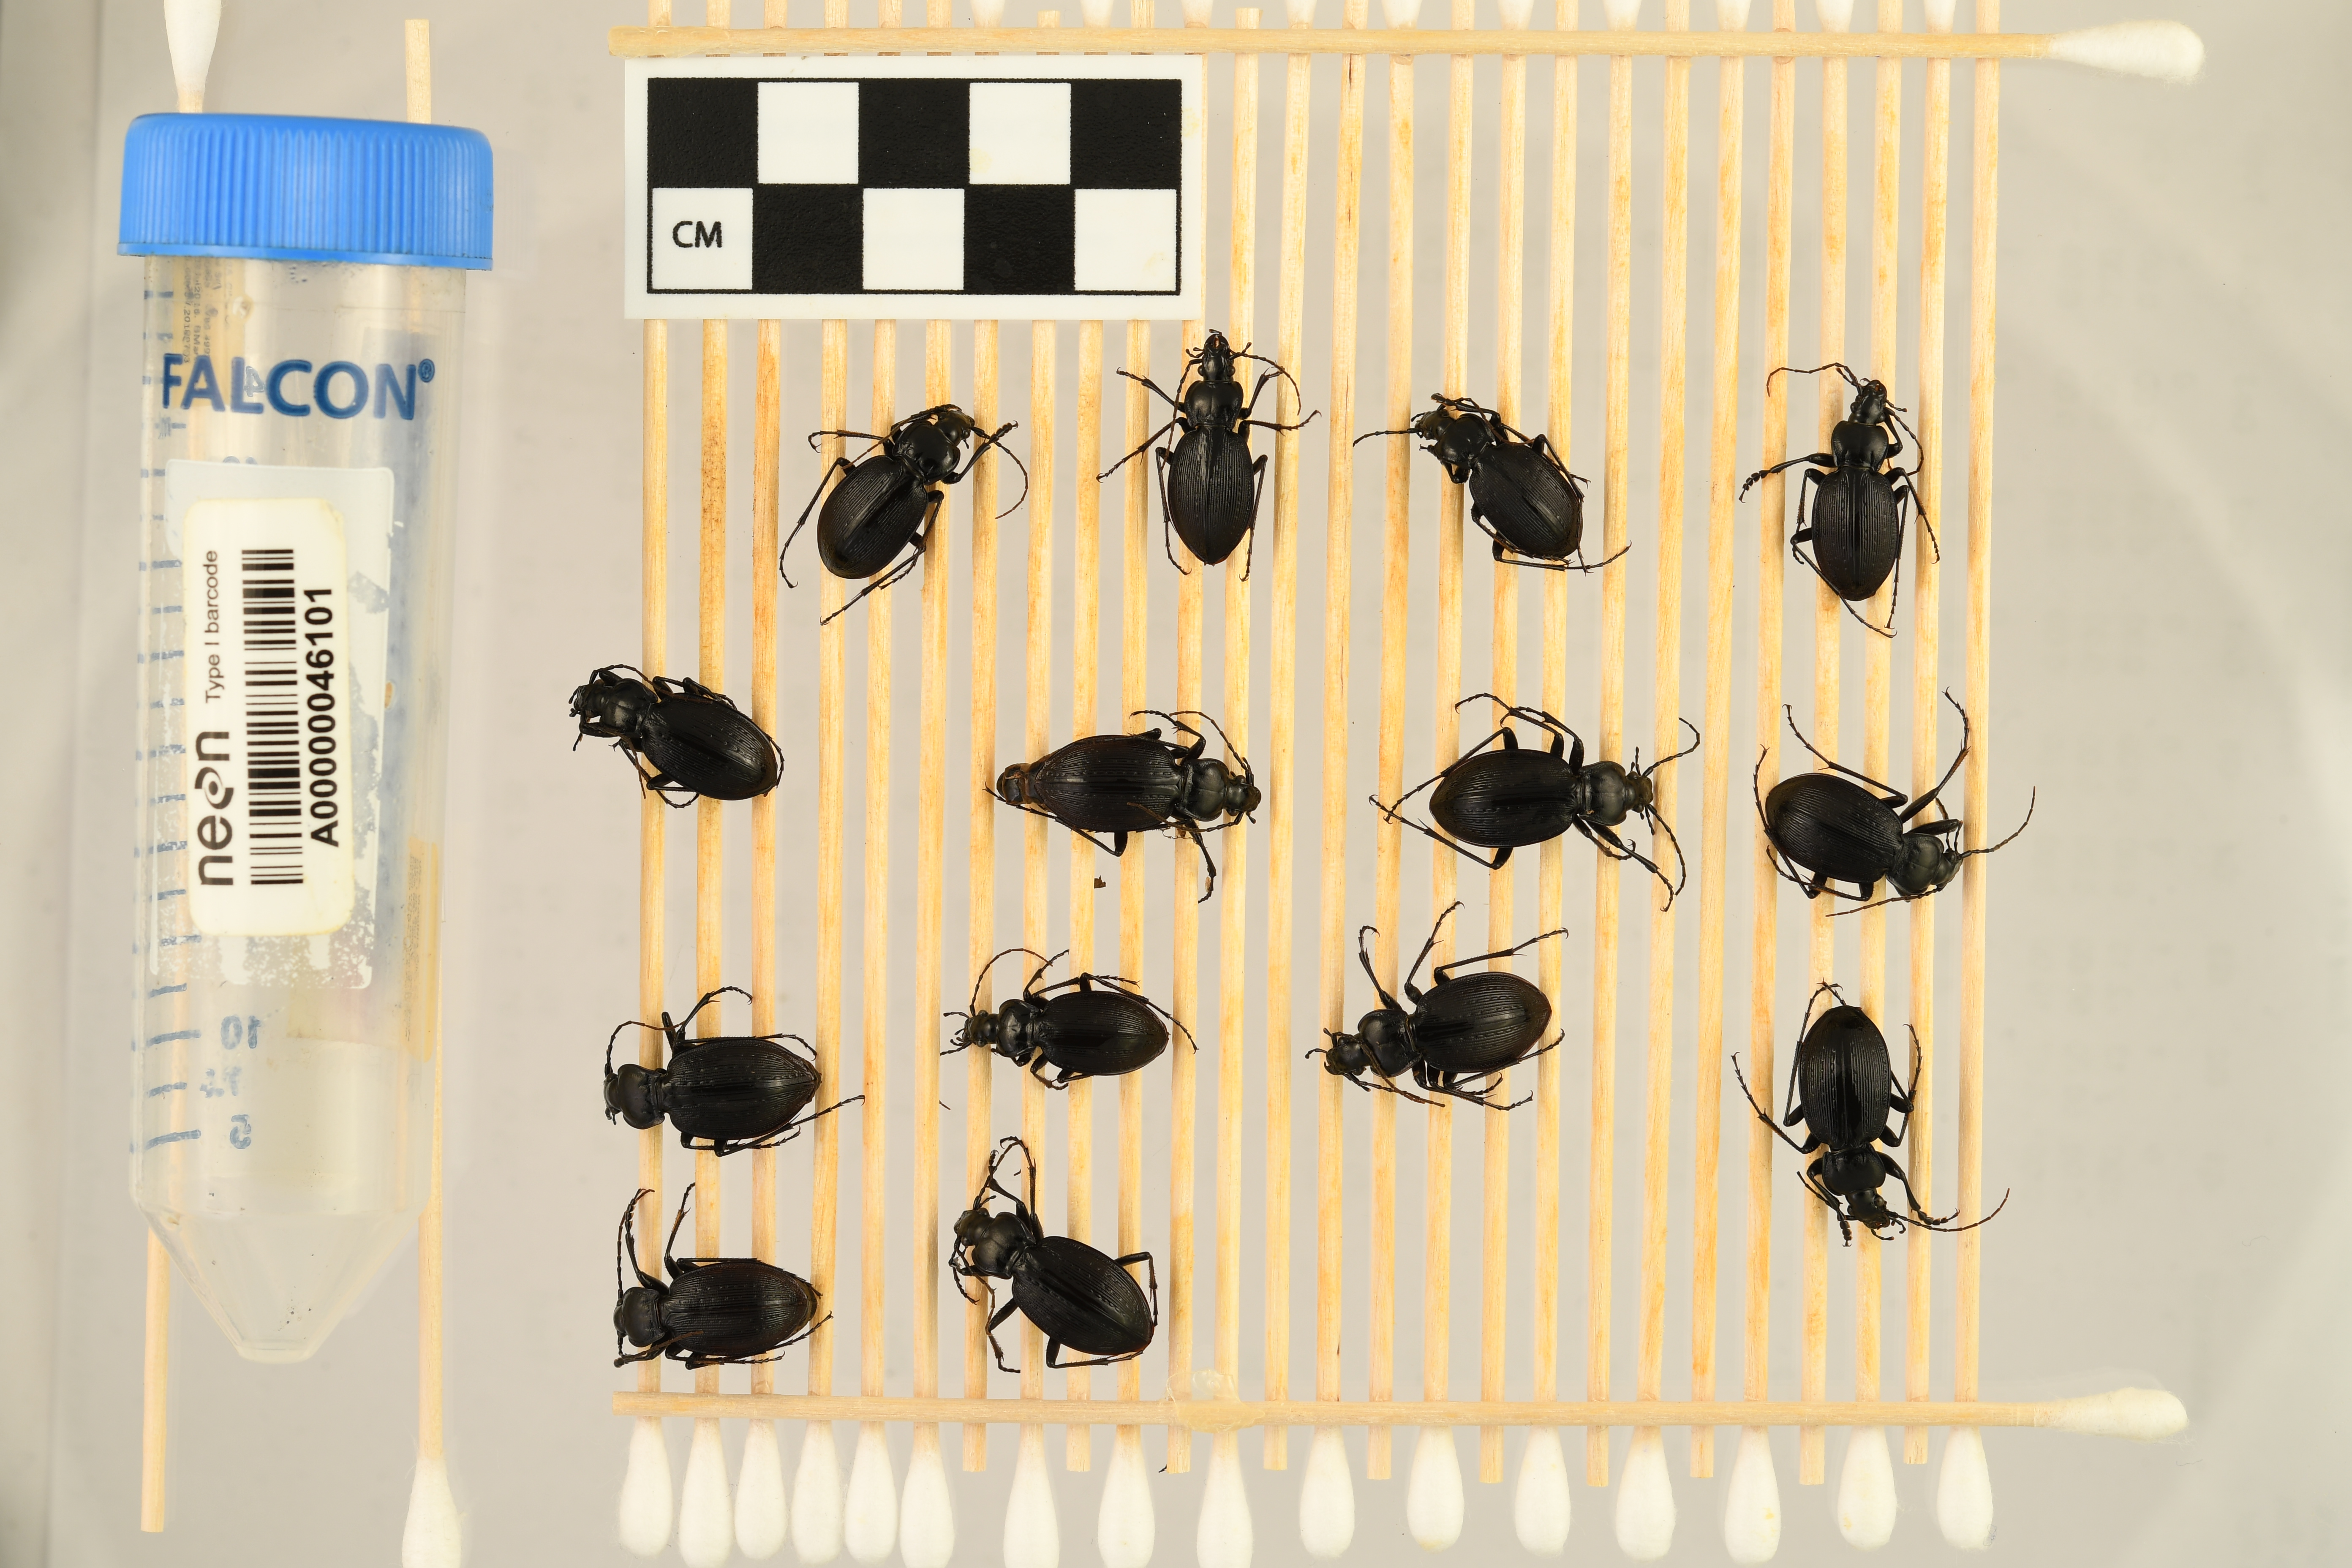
Carabus goryi — Mountain Lake Biological Station NEON, plot MLBS_008. Beetle 1, ElytraLength: 1.242 cm (lying flat: No)

Carabus goryi — Mountain Lake Biological Station NEON, plot MLBS_008. Beetle 1, ElytraWidth: 0.6093 cm (lying flat: No)

Carabus goryi — Mountain Lake Biological Station NEON, plot MLBS_008. Beetle 2, ElytraLength: 1.326 cm (lying flat: Yes)

Carabus goryi — Mountain Lake Biological Station NEON, plot MLBS_008. Beetle 2, ElytraWidth: 0.5699 cm (lying flat: Yes)

Carabus goryi — Mountain Lake Biological Station NEON, plot MLBS_008. Beetle 3, ElytraLength: 1.275 cm (lying flat: Yes)

Carabus goryi — Mountain Lake Biological Station NEON, plot MLBS_008. Beetle 3, ElytraWidth: 0.5674 cm (lying flat: Yes)

Carabus goryi — Mountain Lake Biological Station NEON, plot MLBS_008. Beetle 4, ElytraLength: 1.256 cm (lying flat: Yes)

Carabus goryi — Mountain Lake Biological Station NEON, plot MLBS_008. Beetle 4, ElytraWidth: 0.5815 cm (lying flat: Yes)

Carabus goryi — Mountain Lake Biological Station NEON, plot MLBS_008. Beetle 5, ElytraLength: 1.399 cm (lying flat: Yes)

Carabus goryi — Mountain Lake Biological Station NEON, plot MLBS_008. Beetle 5, ElytraWidth: 0.5824 cm (lying flat: Yes)

Carabus goryi — Mountain Lake Biological Station NEON, plot MLBS_008. Beetle 6, ElytraLength: 1.396 cm (lying flat: Yes)

Carabus goryi — Mountain Lake Biological Station NEON, plot MLBS_008. Beetle 6, ElytraWidth: 0.6289 cm (lying flat: Yes)

Carabus goryi — Mountain Lake Biological Station NEON, plot MLBS_008. Beetle 7, ElytraLength: 1.457 cm (lying flat: Yes)

Carabus goryi — Mountain Lake Biological Station NEON, plot MLBS_008. Beetle 7, ElytraWidth: 0.6516 cm (lying flat: Yes)

Carabus goryi — Mountain Lake Biological Station NEON, plot MLBS_008. Beetle 8, ElytraLength: 1.388 cm (lying flat: Yes)

Carabus goryi — Mountain Lake Biological Station NEON, plot MLBS_008. Beetle 8, ElytraWidth: 0.6505 cm (lying flat: Yes)

Carabus goryi — Mountain Lake Biological Station NEON, plot MLBS_008. Beetle 9, ElytraLength: 1.471 cm (lying flat: Yes)

Carabus goryi — Mountain Lake Biological Station NEON, plot MLBS_008. Beetle 9, ElytraWidth: 0.6521 cm (lying flat: Yes)

Carabus goryi — Mountain Lake Biological Station NEON, plot MLBS_008. Beetle 10, ElytraLength: 1.259 cm (lying flat: Yes)

Carabus goryi — Mountain Lake Biological Station NEON, plot MLBS_008. Beetle 10, ElytraWidth: 0.5702 cm (lying flat: Yes)

Carabus goryi — Mountain Lake Biological Station NEON, plot MLBS_008. Beetle 11, ElytraLength: 1.341 cm (lying flat: Yes)

Carabus goryi — Mountain Lake Biological Station NEON, plot MLBS_008. Beetle 11, ElytraWidth: 0.6408 cm (lying flat: Yes)

Carabus goryi — Mountain Lake Biological Station NEON, plot MLBS_008. Beetle 12, ElytraLength: 1.373 cm (lying flat: Yes)

Carabus goryi — Mountain Lake Biological Station NEON, plot MLBS_008. Beetle 12, ElytraWidth: 0.6164 cm (lying flat: Yes)

Carabus goryi — Mountain Lake Biological Station NEON, plot MLBS_008. Beetle 13, ElytraLength: 1.39 cm (lying flat: Yes)

Carabus goryi — Mountain Lake Biological Station NEON, plot MLBS_008. Beetle 13, ElytraWidth: 0.5971 cm (lying flat: Yes)

Carabus goryi — Mountain Lake Biological Station NEON, plot MLBS_008. Beetle 14, ElytraLength: 1.529 cm (lying flat: Yes)

Carabus goryi — Mountain Lake Biological Station NEON, plot MLBS_008. Beetle 14, ElytraWidth: 0.6289 cm (lying flat: Yes)

Carabus goryi — Mountain Lake Biological Station NEON, plot MLBS_008. Beetle 1, ElytraLength: 1.103 cm (lying flat: Yes)

Carabus goryi — Mountain Lake Biological Station NEON, plot MLBS_008. Beetle 1, ElytraWidth: 0.5875 cm (lying flat: Yes)

Carabus goryi — Mountain Lake Biological Station NEON, plot MLBS_008. Beetle 2, ElytraLength: 1.202 cm (lying flat: Yes)

Carabus goryi — Mountain Lake Biological Station NEON, plot MLBS_008. Beetle 2, ElytraWidth: 0.5111 cm (lying flat: Yes)

Carabus goryi — Mountain Lake Biological Station NEON, plot MLBS_008. Beetle 3, ElytraLength: 1.129 cm (lying flat: Yes)

Carabus goryi — Mountain Lake Biological Station NEON, plot MLBS_008. Beetle 3, ElytraWidth: 0.5115 cm (lying flat: Yes)

Carabus goryi — Mountain Lake Biological Station NEON, plot MLBS_008. Beetle 4, ElytraLength: 1.181 cm (lying flat: Yes)

Carabus goryi — Mountain Lake Biological Station NEON, plot MLBS_008. Beetle 4, ElytraWidth: 0.5106 cm (lying flat: Yes)

Carabus goryi — Mountain Lake Biological Station NEON, plot MLBS_008. Beetle 5, ElytraLength: 1.242 cm (lying flat: Yes)

Carabus goryi — Mountain Lake Biological Station NEON, plot MLBS_008. Beetle 5, ElytraWidth: 0.5852 cm (lying flat: Yes)

Carabus goryi — Mountain Lake Biological Station NEON, plot MLBS_008. Beetle 6, ElytraLength: 1.287 cm (lying flat: Yes)

Carabus goryi — Mountain Lake Biological Station NEON, plot MLBS_008. Beetle 6, ElytraWidth: 0.6489 cm (lying flat: Yes)

Carabus goryi — Mountain Lake Biological Station NEON, plot MLBS_008. Beetle 7, ElytraLength: 1.303 cm (lying flat: Yes)

Carabus goryi — Mountain Lake Biological Station NEON, plot MLBS_008. Beetle 7, ElytraWidth: 0.5867 cm (lying flat: Yes)

Carabus goryi — Mountain Lake Biological Station NEON, plot MLBS_008. Beetle 8, ElytraLength: 1.247 cm (lying flat: Yes)

Carabus goryi — Mountain Lake Biological Station NEON, plot MLBS_008. Beetle 8, ElytraWidth: 0.6138 cm (lying flat: Yes)

Carabus goryi — Mountain Lake Biological Station NEON, plot MLBS_008. Beetle 9, ElytraLength: 1.294 cm (lying flat: Yes)

Carabus goryi — Mountain Lake Biological Station NEON, plot MLBS_008. Beetle 9, ElytraWidth: 0.6072 cm (lying flat: Yes)

Carabus goryi — Mountain Lake Biological Station NEON, plot MLBS_008. Beetle 10, ElytraLength: 1.141 cm (lying flat: Yes)

Carabus goryi — Mountain Lake Biological Station NEON, plot MLBS_008. Beetle 10, ElytraWidth: 0.5107 cm (lying flat: Yes)

Carabus goryi — Mountain Lake Biological Station NEON, plot MLBS_008. Beetle 11, ElytraLength: 1.231 cm (lying flat: Yes)

Carabus goryi — Mountain Lake Biological Station NEON, plot MLBS_008. Beetle 11, ElytraWidth: 0.5509 cm (lying flat: Yes)

Carabus goryi — Mountain Lake Biological Station NEON, plot MLBS_008. Beetle 12, ElytraLength: 1.235 cm (lying flat: Yes)

Carabus goryi — Mountain Lake Biological Station NEON, plot MLBS_008. Beetle 12, ElytraWidth: 0.5639 cm (lying flat: Yes)

Carabus goryi — Mountain Lake Biological Station NEON, plot MLBS_008. Beetle 13, ElytraLength: 1.249 cm (lying flat: Yes)

Carabus goryi — Mountain Lake Biological Station NEON, plot MLBS_008. Beetle 13, ElytraWidth: 0.5463 cm (lying flat: Yes)

Carabus goryi — Mountain Lake Biological Station NEON, plot MLBS_008. Beetle 14, ElytraLength: 1.334 cm (lying flat: Yes)

Carabus goryi — Mountain Lake Biological Station NEON, plot MLBS_008. Beetle 14, ElytraWidth: 0.6049 cm (lying flat: Yes)

Carabus goryi — Mountain Lake Biological Station NEON, plot MLBS_008. Beetle 1, ElytraLength: 1.151 cm (lying flat: Yes)

Carabus goryi — Mountain Lake Biological Station NEON, plot MLBS_008. Beetle 1, ElytraWidth: 0.5972 cm (lying flat: Yes)

Carabus goryi — Mountain Lake Biological Station NEON, plot MLBS_008. Beetle 2, ElytraLength: 1.236 cm (lying flat: Yes)

Carabus goryi — Mountain Lake Biological Station NEON, plot MLBS_008. Beetle 2, ElytraWidth: 0.517 cm (lying flat: Yes)

Carabus goryi — Mountain Lake Biological Station NEON, plot MLBS_008. Beetle 3, ElytraLength: 1.216 cm (lying flat: Yes)

Carabus goryi — Mountain Lake Biological Station NEON, plot MLBS_008. Beetle 3, ElytraWidth: 0.5328 cm (lying flat: Yes)

Carabus goryi — Mountain Lake Biological Station NEON, plot MLBS_008. Beetle 4, ElytraLength: 1.157 cm (lying flat: Yes)

Carabus goryi — Mountain Lake Biological Station NEON, plot MLBS_008. Beetle 4, ElytraWidth: 0.5506 cm (lying flat: Yes)